Eutectic system

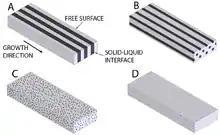
Four eutectic structures: A) lamellar B) rod-like C) globular D) acicular.

This type of reaction is an invariant reaction, because it is in thermal equilibrium; another way to define this is the change in Gibbs free energy equals zero. Tangibly, this means the liquid and two solid solutions all coexist at the same time and are in chemical equilibrium. There is also a thermal arrest for the duration of the phase change during which the temperature of the system does not change.